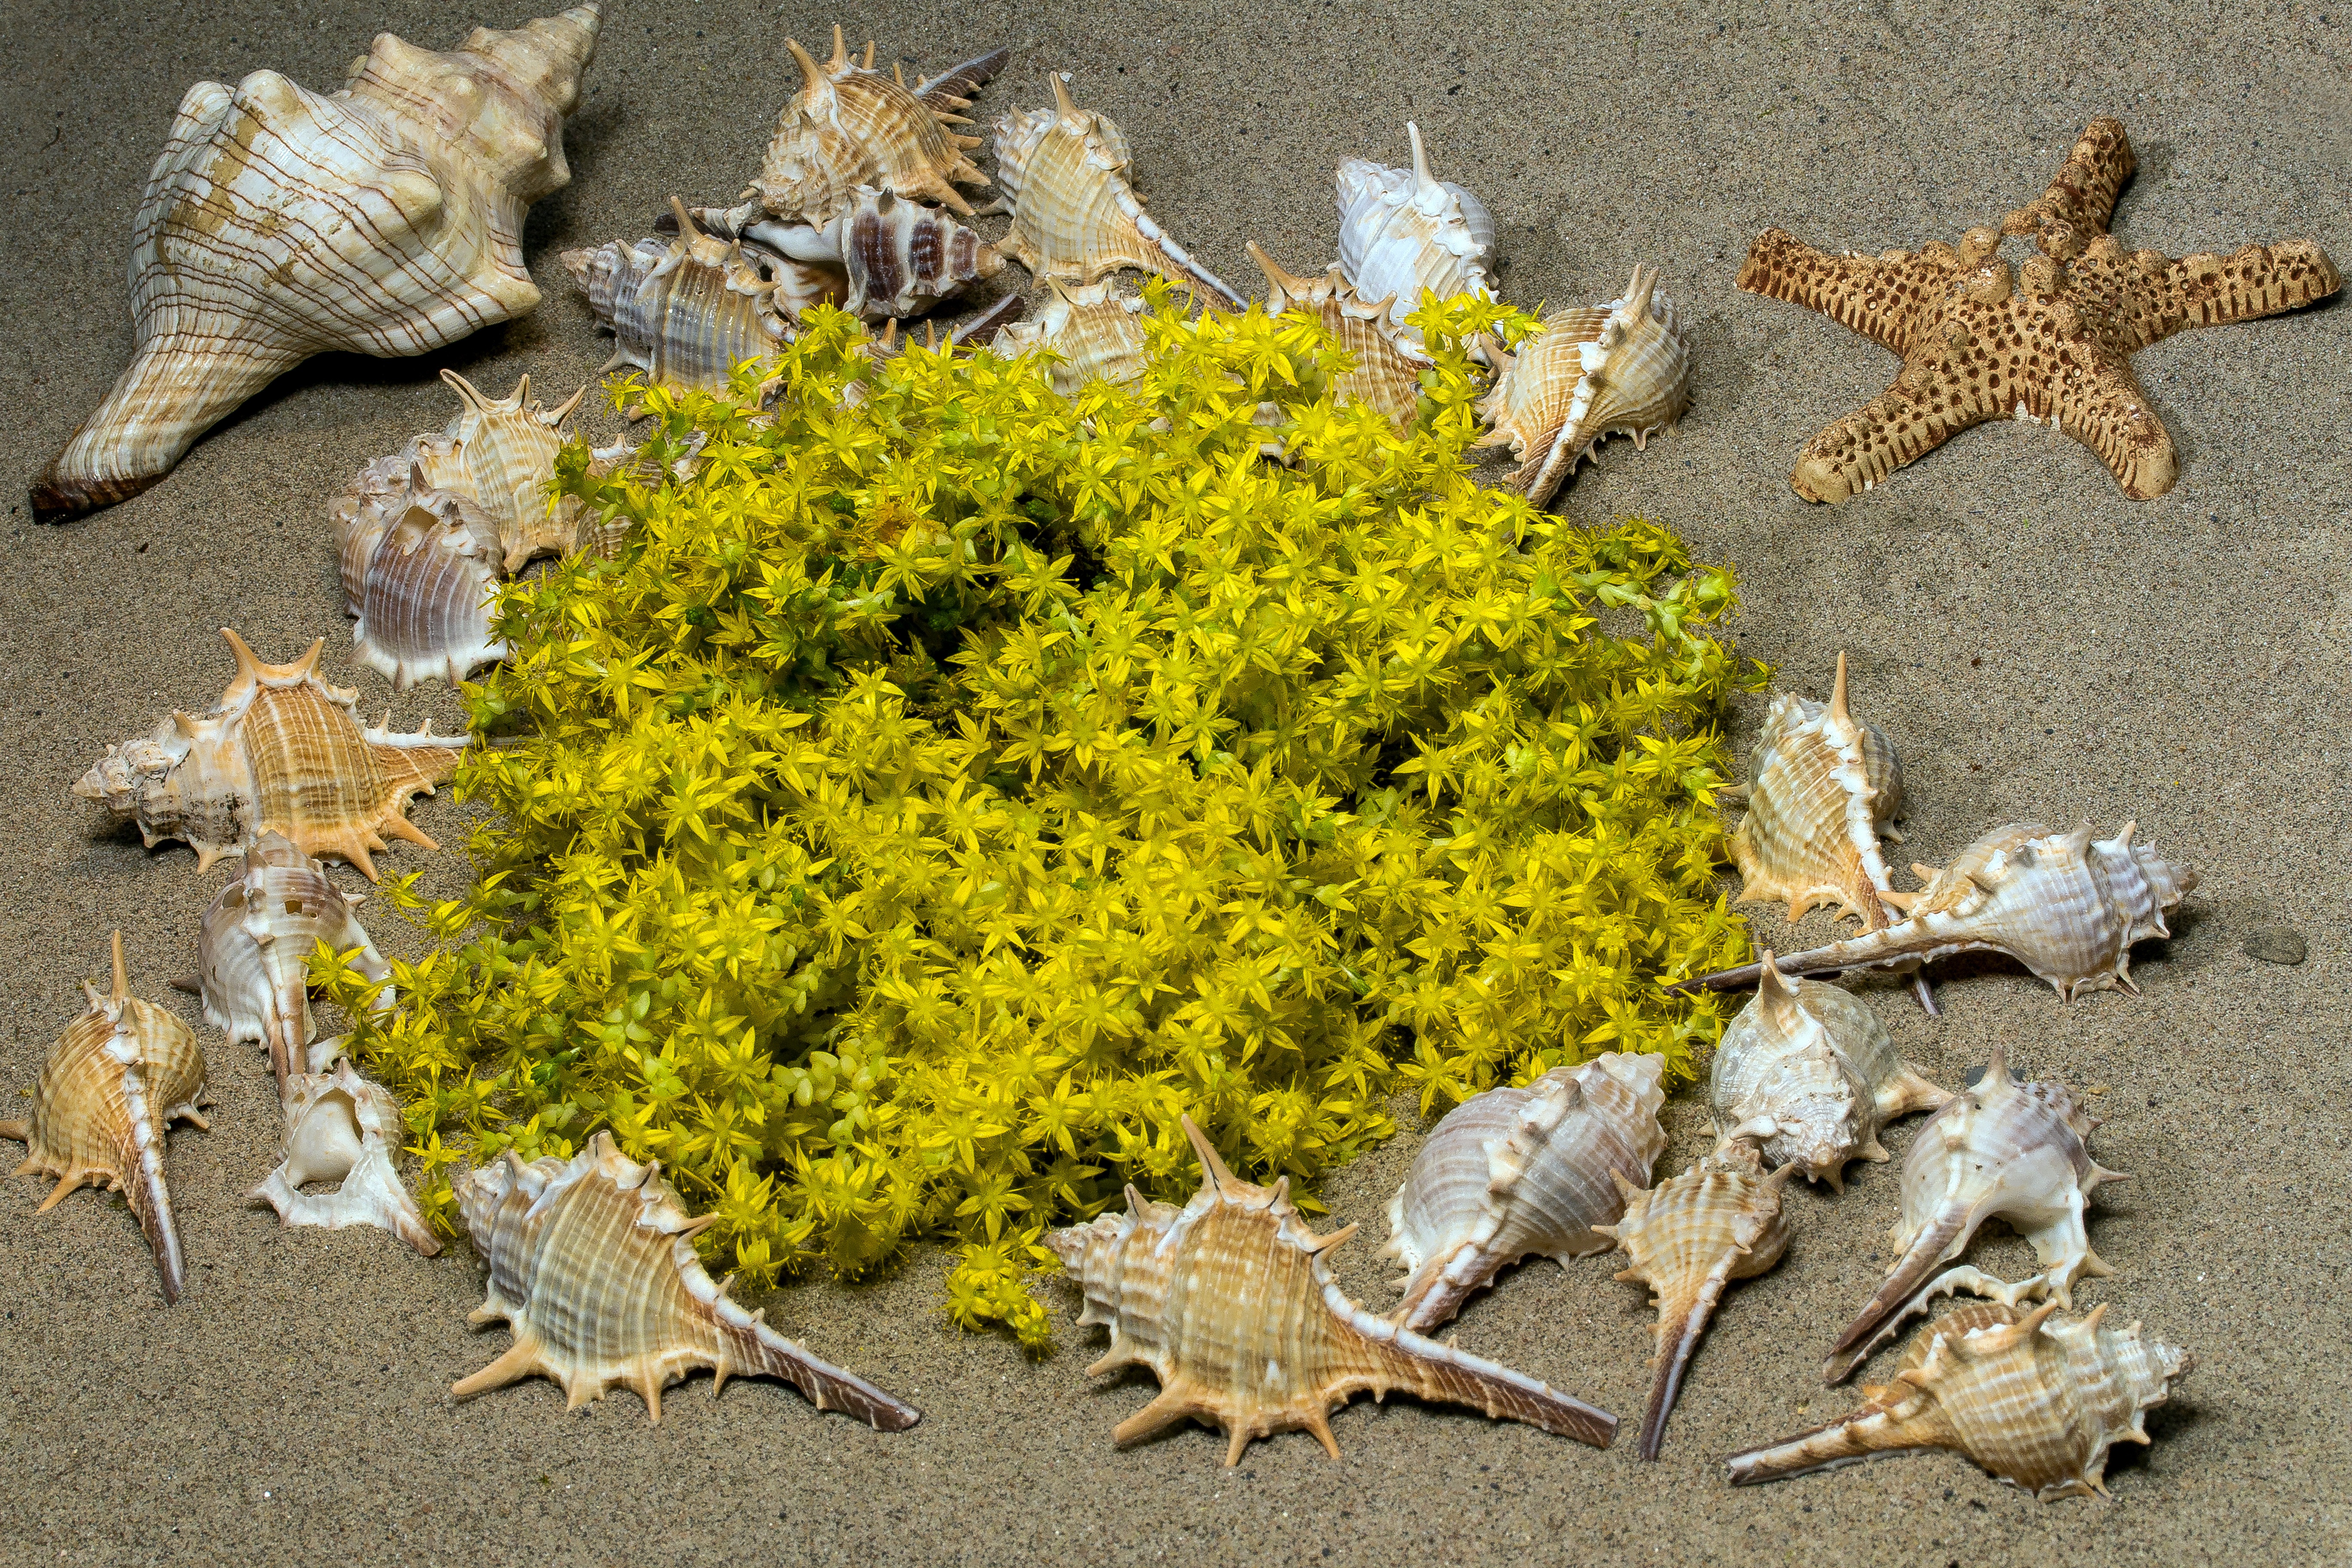
nature, sand, blossom, bloom, wildlife, food, seafood, yellow, fauna, invertebrate, mussels, yellow bloom, yellow stonecrop, sedum acre